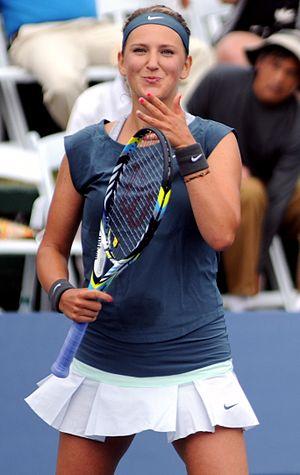
Victoria Azarenka, née le 31 juillet 1989 à Minsk, est une joueuse de tennis biélorusse. Professionnelle depuis 2003, elle est la première joueuse biélorusse de l'histoire à atteindre la première place au classement WTA et à remporter un tournoi du Grand Chelem en simple.